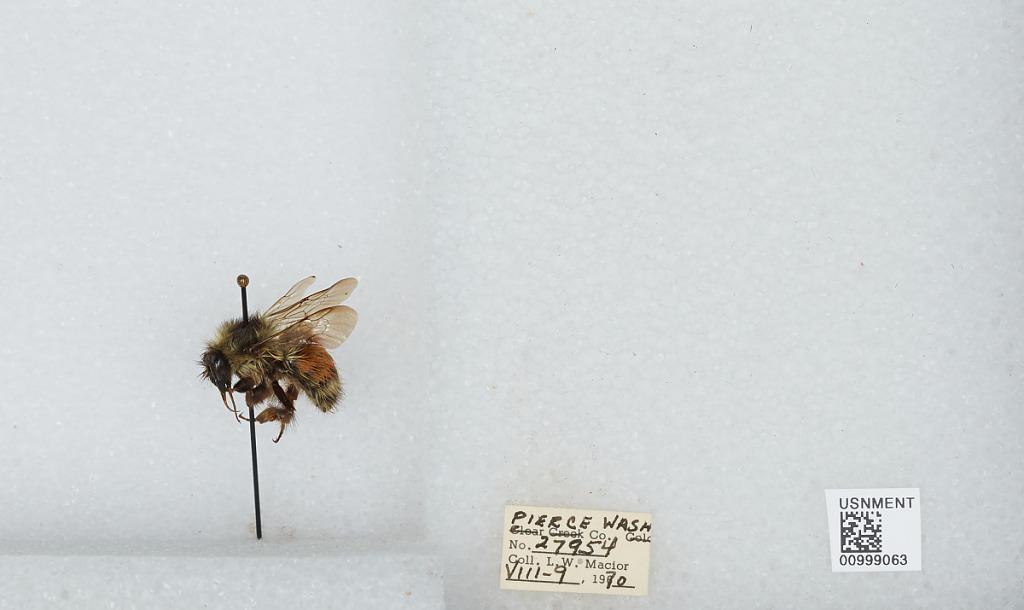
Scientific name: Bombus (Pyrobombus) melanopygus Nylander
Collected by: L. Macior
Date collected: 1970-8-9
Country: United States
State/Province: Washington
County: Pierce
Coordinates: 47.05, -122.12